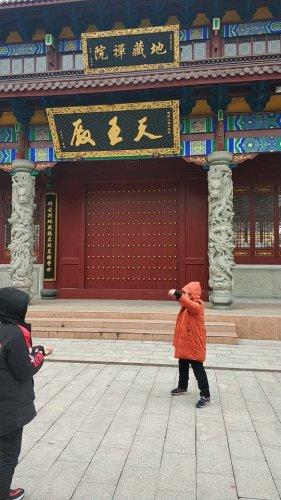
地标名称：地藏禅寺
所在城市：嘉兴市·嘉善县